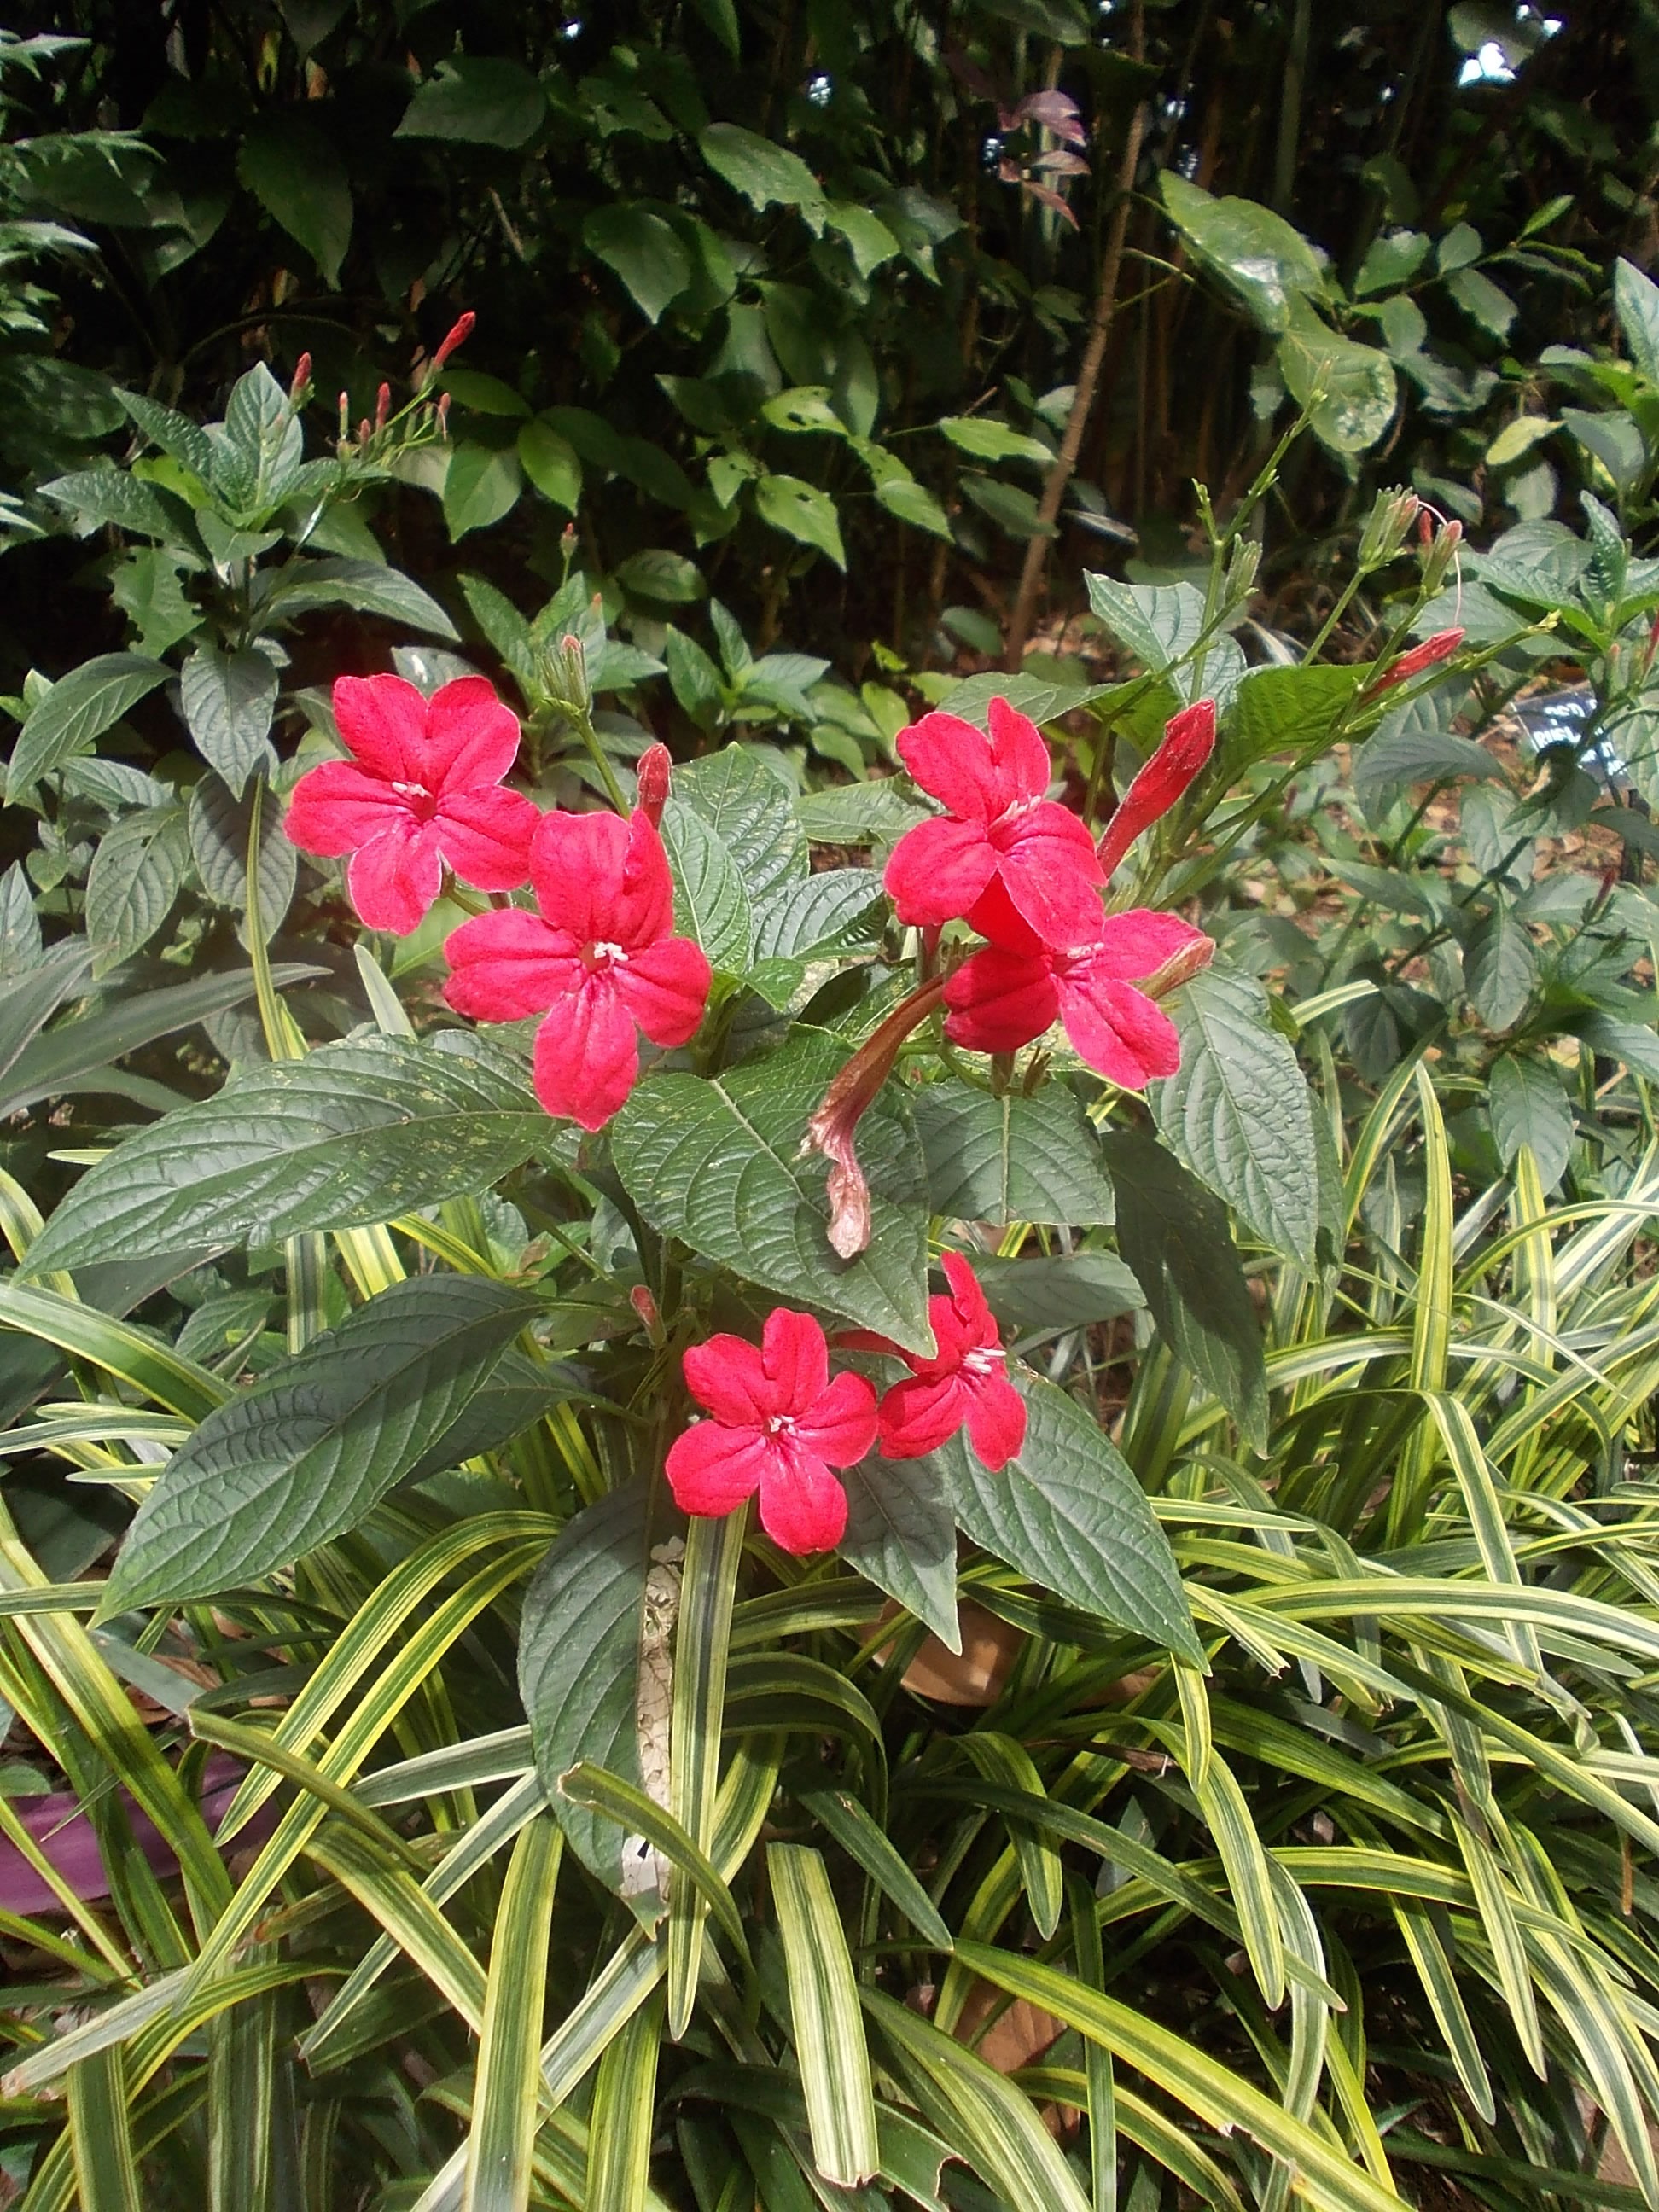
plant, flower, botany, garden, flora, wildflower, flowers, shrub, rhododendron, sri lanka, lanka, flowering plant, peradeniya, sri, woody plant, land plant